Silent Running (band)

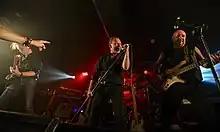
Silent Running performing in 2019

In January 2018, the band reunited for the first time in 20 years for a band member's wife's birthday event, augmented by Callum Collett on guitar.